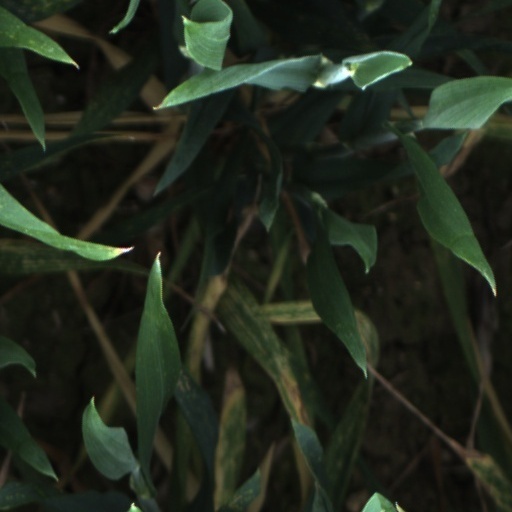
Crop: wheat